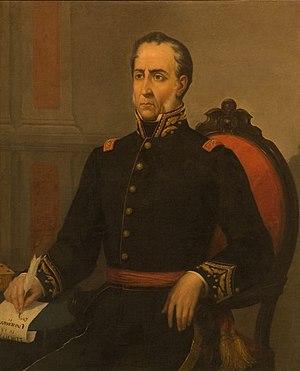
Martín Rodríguez est un militaire et homme politique argentin de la première moitié du XIXᵉ siècle.